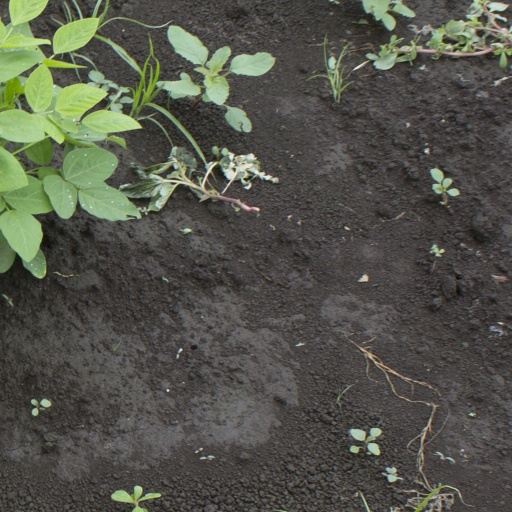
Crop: soybean